Cirrus Vision SF50

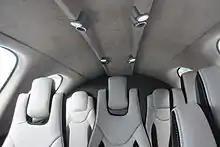
Interior showing cabin seating

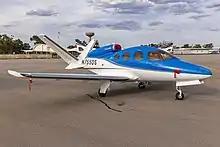
The 2019 G2 Vision Jet has a higher ceiling for improved speed and range, and updated avionics.

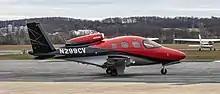
2021 G2+ Cirrus Vision Jet

The Vision SF50 is a low-wing cantilever monoplane powered by a single Williams FJ33-4A-19 turbofan, producing , mounted above the rear fuselage. It has a V-tail and retractable tricycle landing gear. The design is made entirely of composite material, a first for a production jet. The enclosed cabin is 5.1 ft (1.56 m) wide and 4.1 ft (1.24 m) high. It can seat up to seven occupants. The cockpit, second and third rows each seats two and an extra seat slides between the second and third row, but the third row is only large enough to accommodate children.